2021 Sydney to Hobart Yacht Race

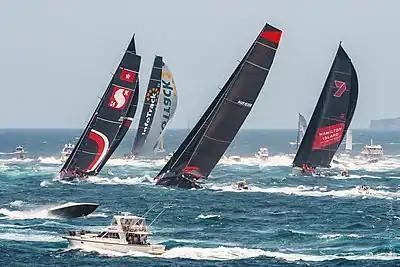

The 2021 Sydney to Hobart Yacht Race was the 76th annual running of the Sydney to Hobart Yacht Race, hosted by Cruising Yacht Club of Australia and sponsored by Rolex. It began on Sydney Harbour at 13:00 on 26 December 2021, before heading south for via the Tasman Sea, Bass Strait, Storm Bay and up the River Derwent, to cross the finish line in Hobart, Tasmania.